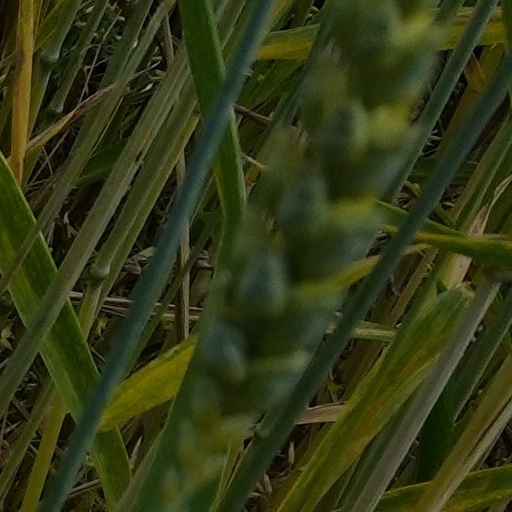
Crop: wheat